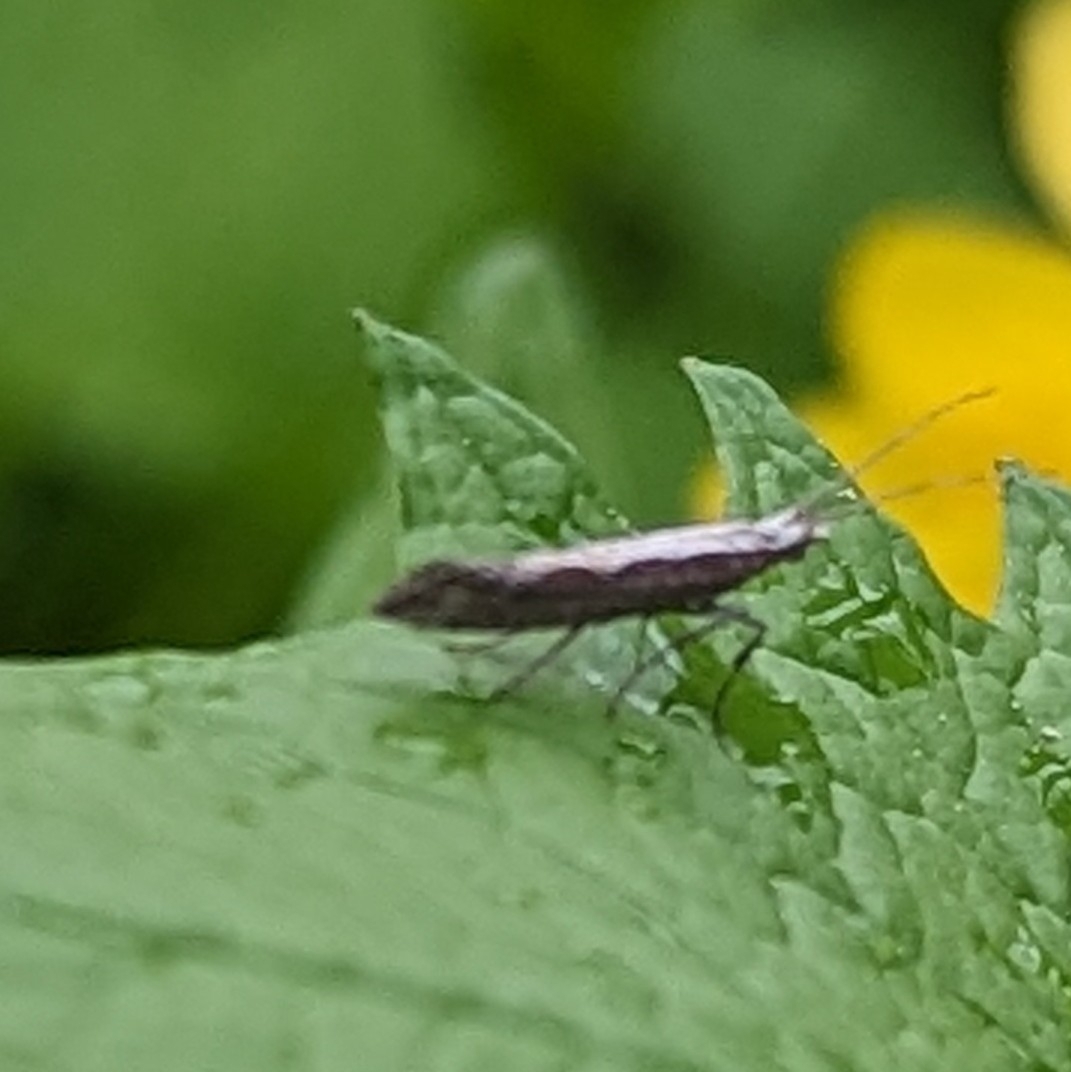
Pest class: diamondback_moth